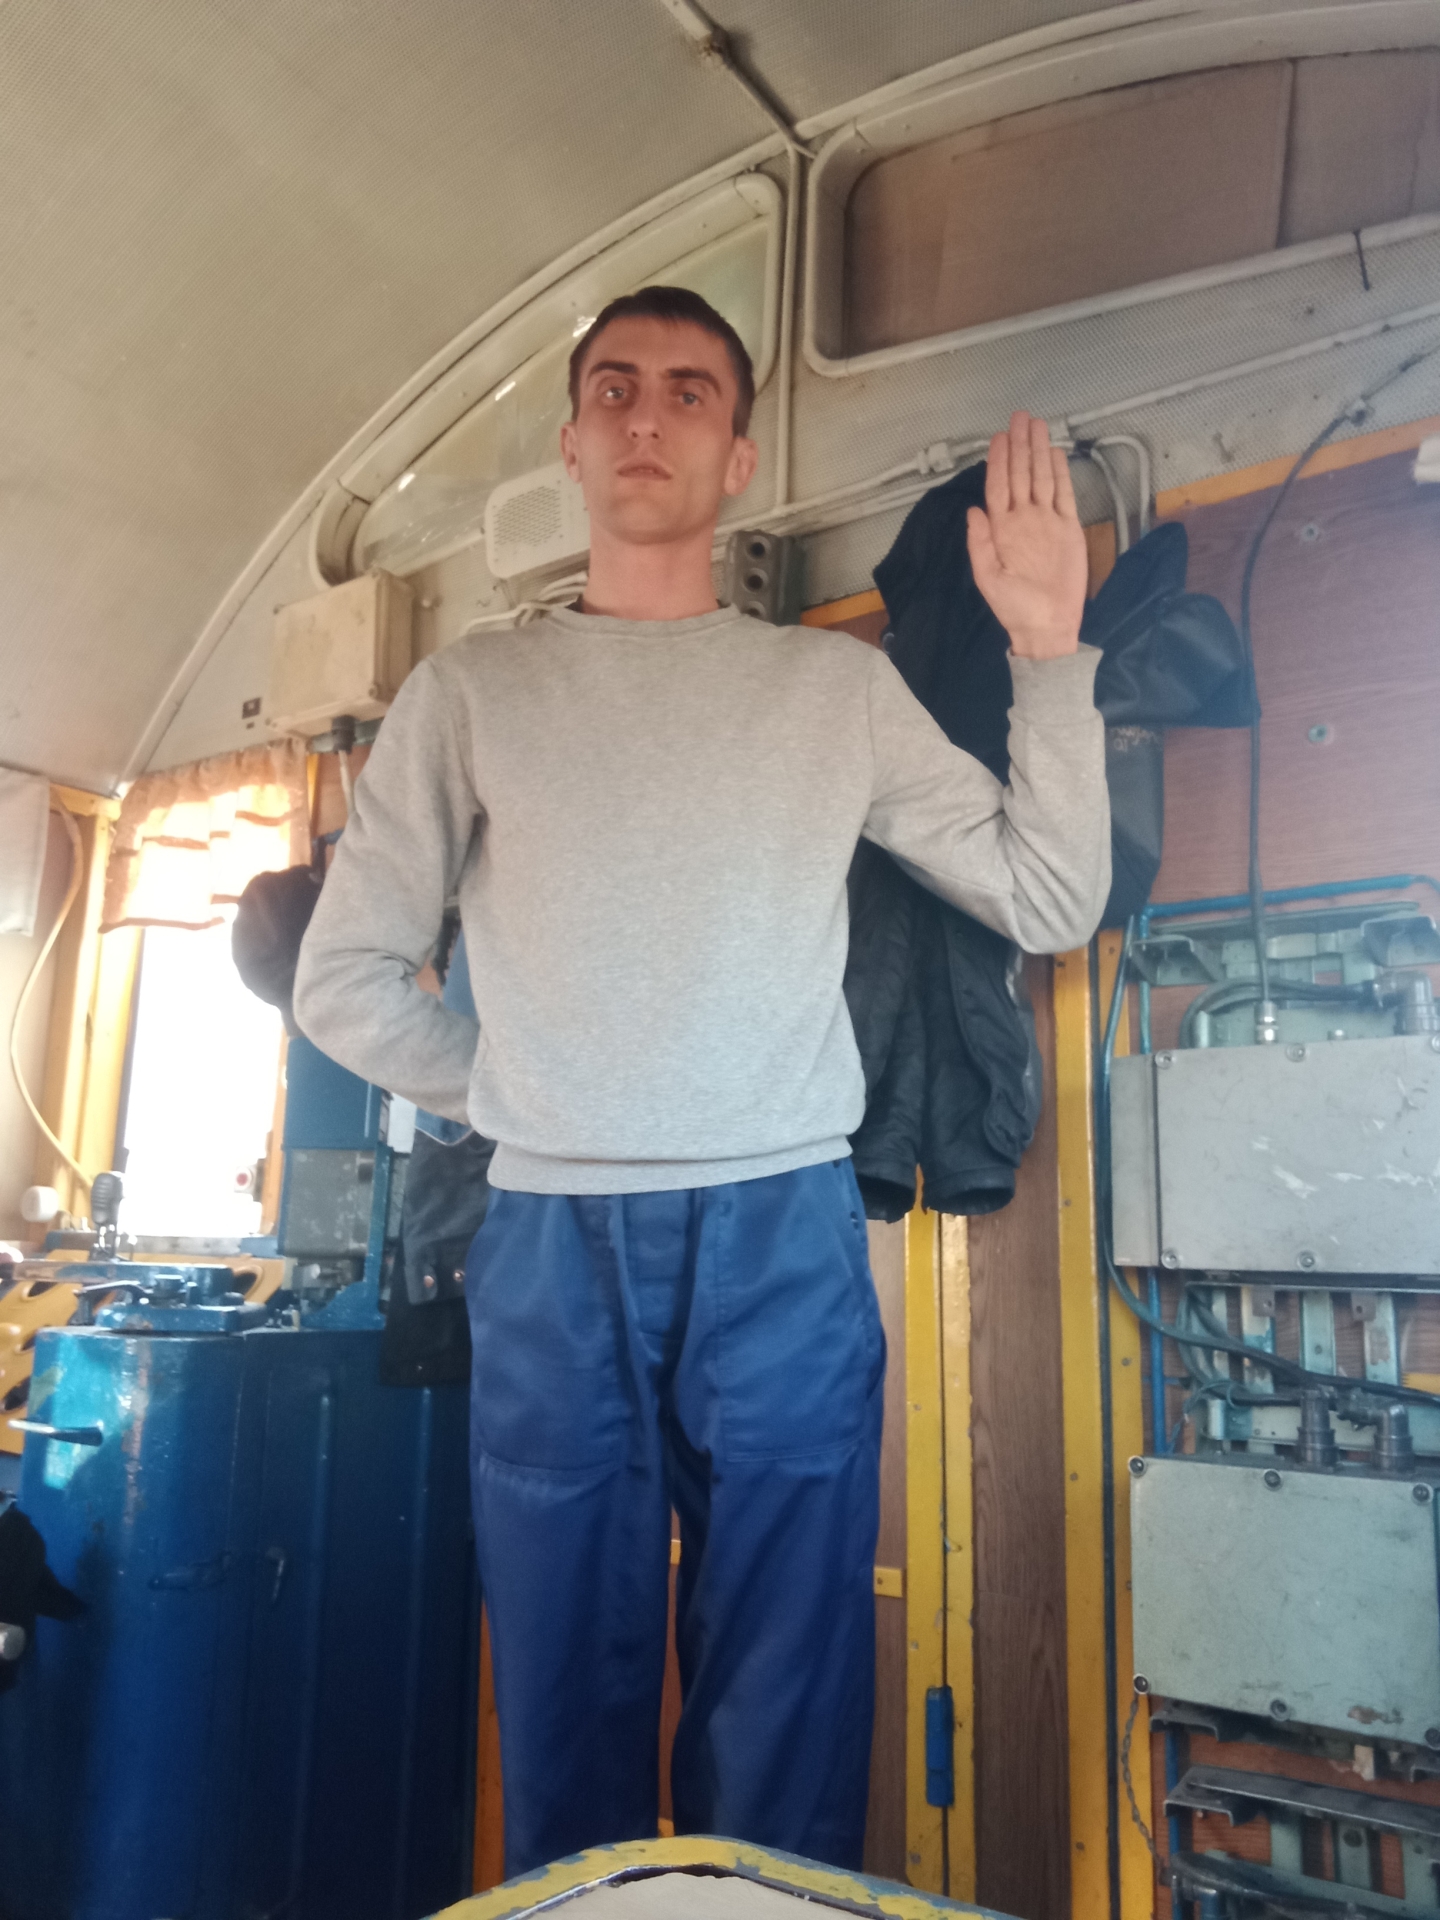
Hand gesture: stop